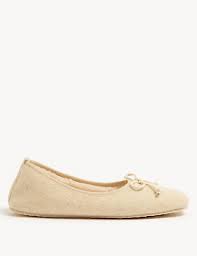
Label: Ballet Flat